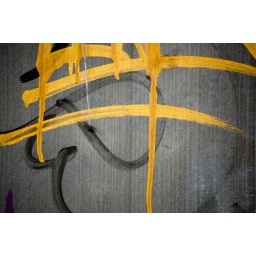
This is of a door near my house that is covered in tags.